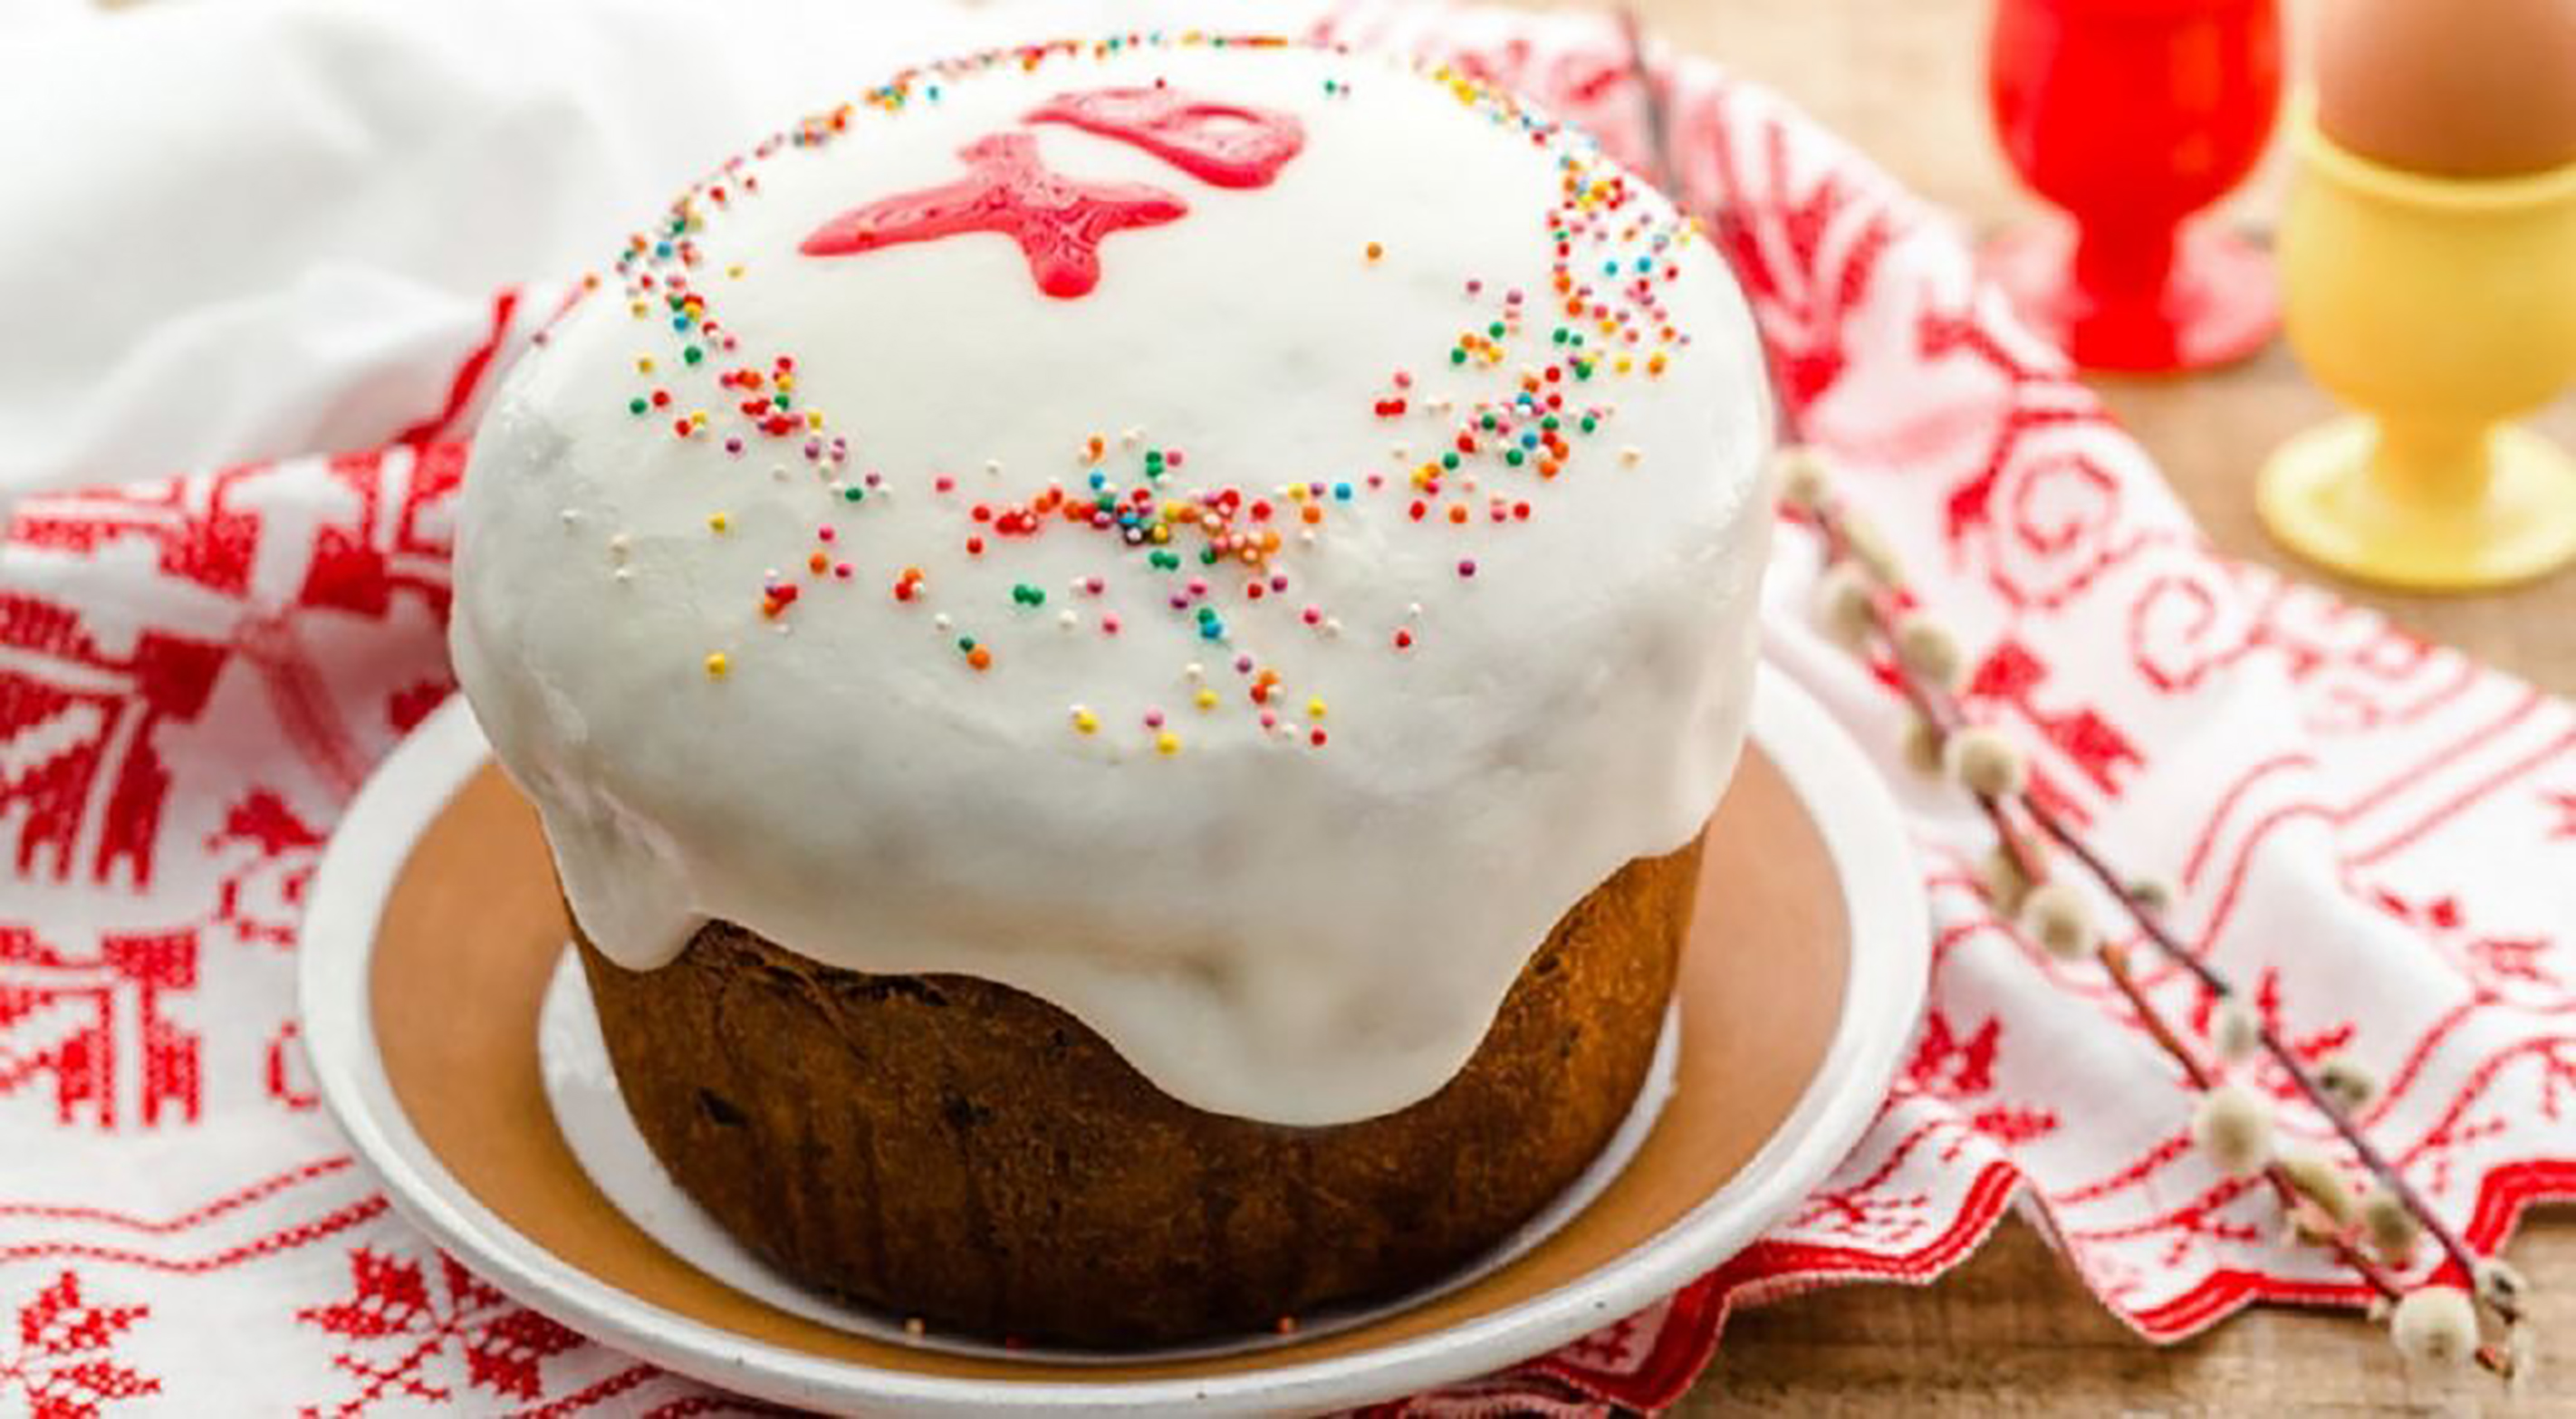
Paska, dish, food, cuisine, dessert, kulich, baked goods, ingredient, icing, buttercream, sprinkles, glaze, baking, cream, cream cheese, cupcake, frozen dessert, pudding, muffin, vanilla, christmas pudding, cake, snack cake